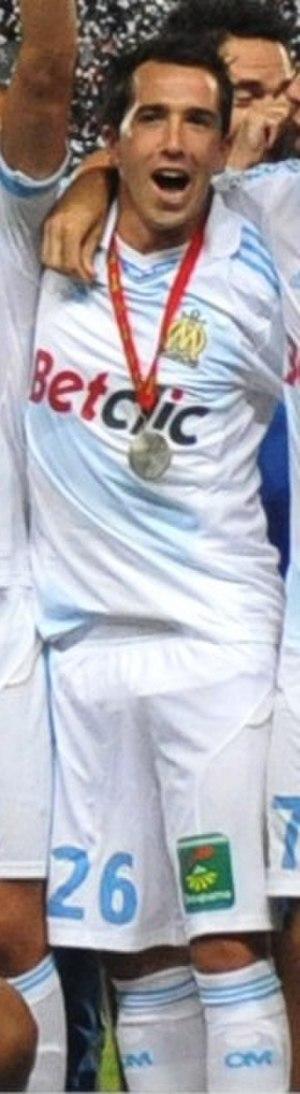
Jean-Philippe Sabo sous le maillot de l'Olympique de Marseille vainqueur du Trophée des champions 2011, contre le Lille OSC.
Jean-Philippe Sabo, né le 26 février 1987 à Gouvieux, est un footballeur français qui évolue au poste de défenseur.